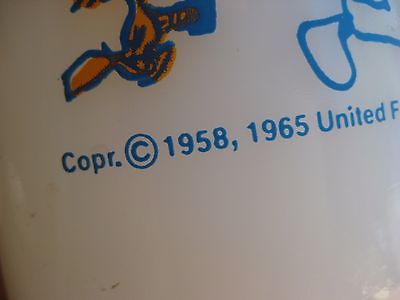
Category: mug